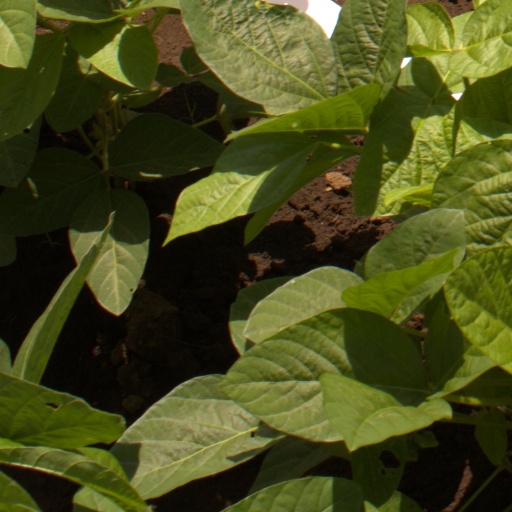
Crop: soybean